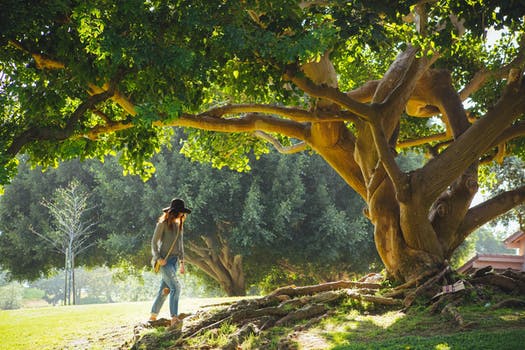
Label: No Watermark